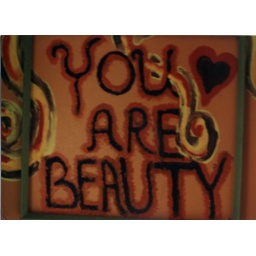
painting in place of a mirror over the sink; downstairs bathroom, Rosemary Court / 810 house